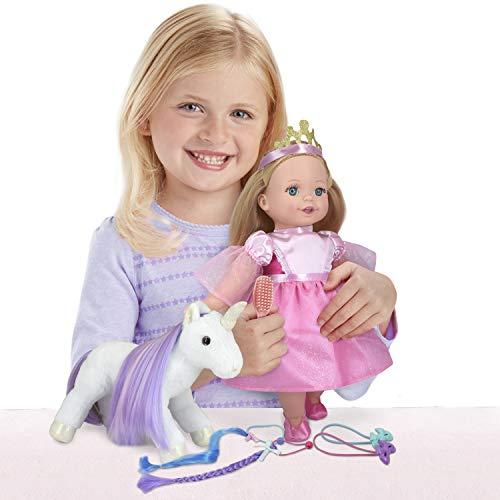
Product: LIL TOTS Princess 14" Doll & Unicorn Set
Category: Toys & Games | Dolls & Accessories | Dolls
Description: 14” Princess doll with her very own unicorn.
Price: $26.99
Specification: ProductDimensions:15.8x4.5x14.5inches|ItemWeight:2pounds|ShippingWeight:2pounds(Viewshippingratesandpolicies)|ASIN:B07PMT4H2Q|Itemmodelnumber:5879|Manufacturerrecommendedage:24monthsandup